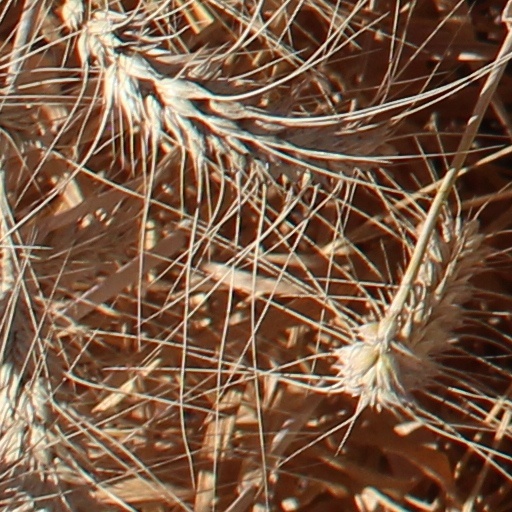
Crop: wheat